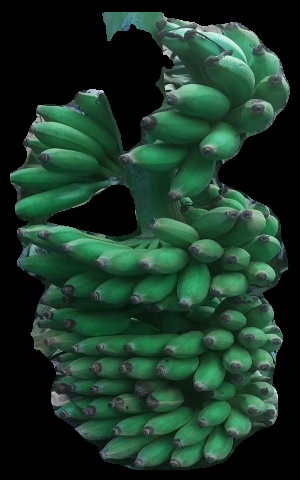
Variety: elakki-bale
Grade: grade1